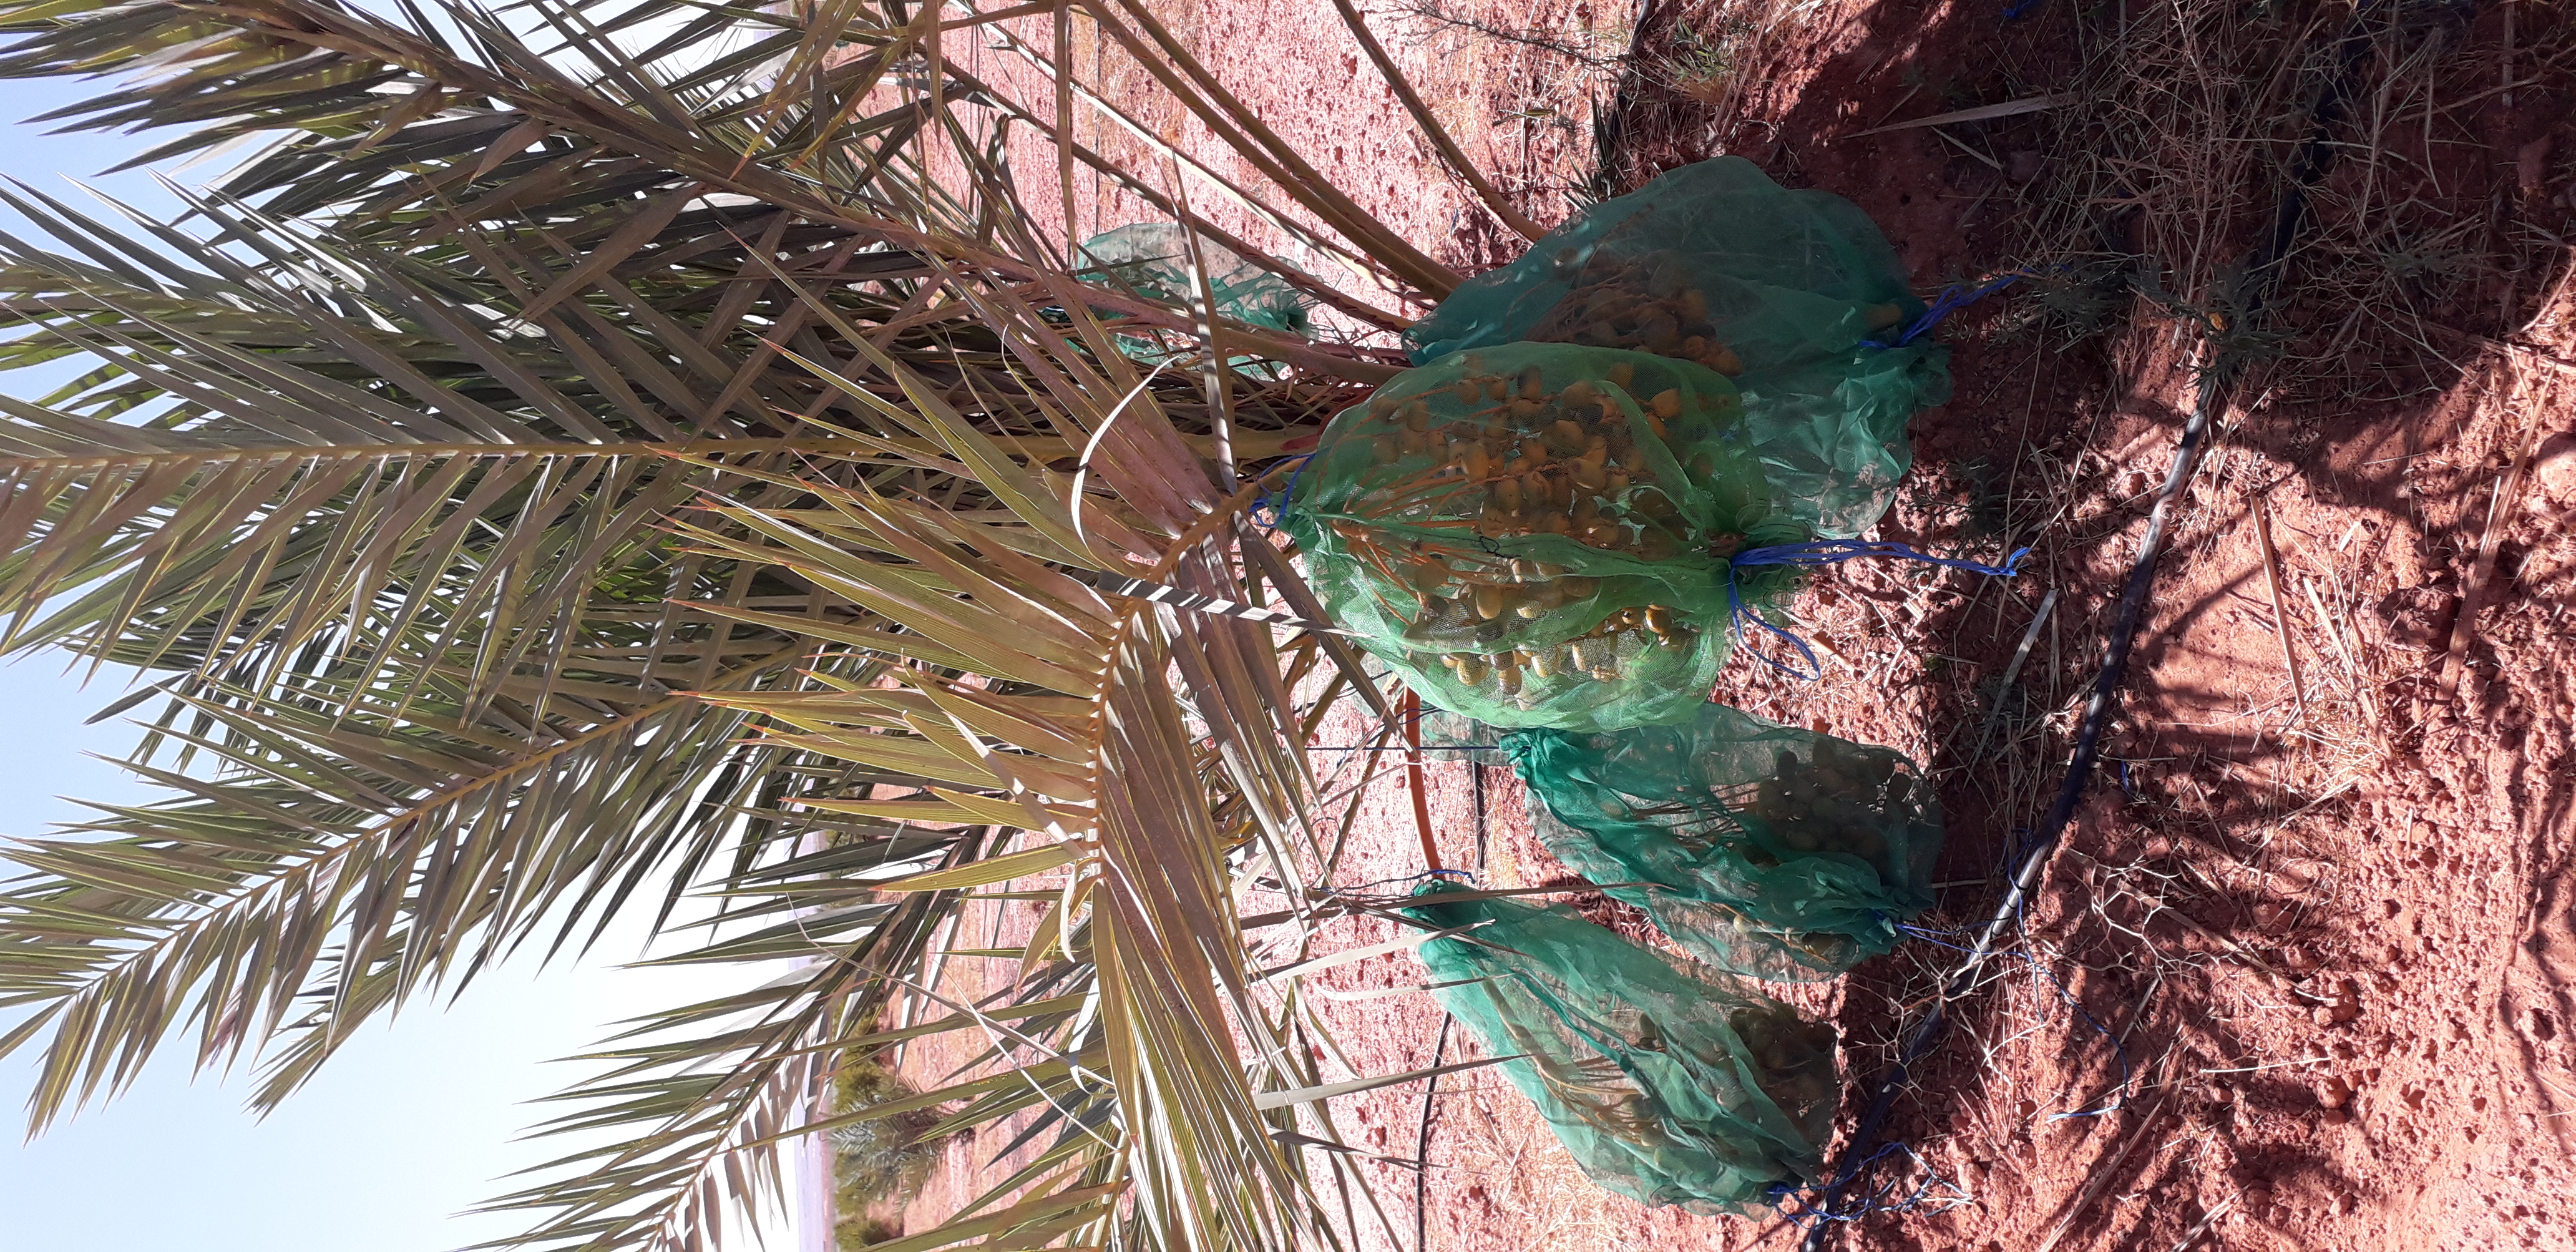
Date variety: Boufagous